Cross Keys Bridge

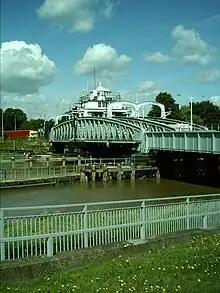
Cross Keys Bridge

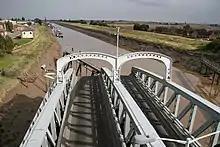
The bridge swung fully

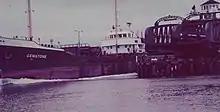
Cross Keys Bridge and a ship heading north (1978)

Cross Keys Bridge is a swing bridge that carries the busy single carriageway A17 road which runs from Newark in Nottinghamshire to King's Lynn in Norfolk over the tidal River Nene in Sutton Bridge in the extreme south east of Lincolnshire close to the borders of both Norfolk and Cambridgeshire and is a major landmark on the route particularly for holiday traffic heading into and out of Norfolk during the summer months.